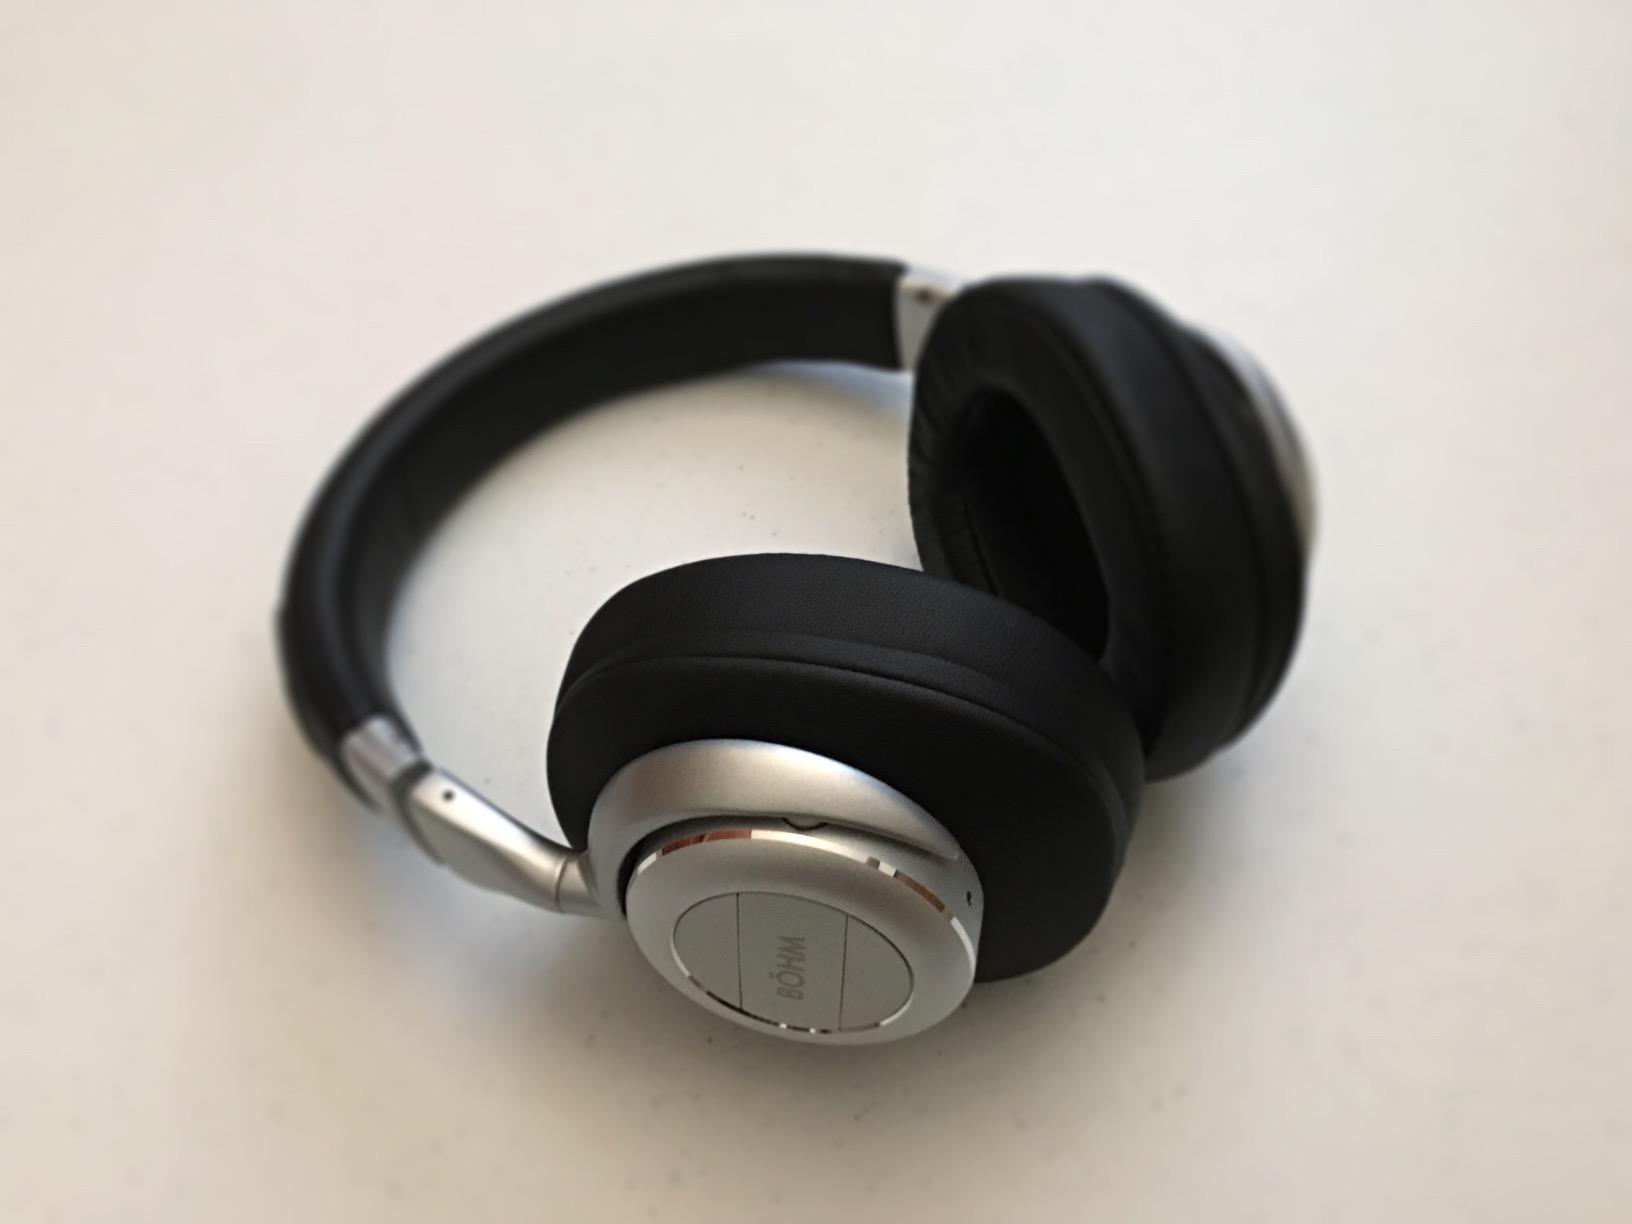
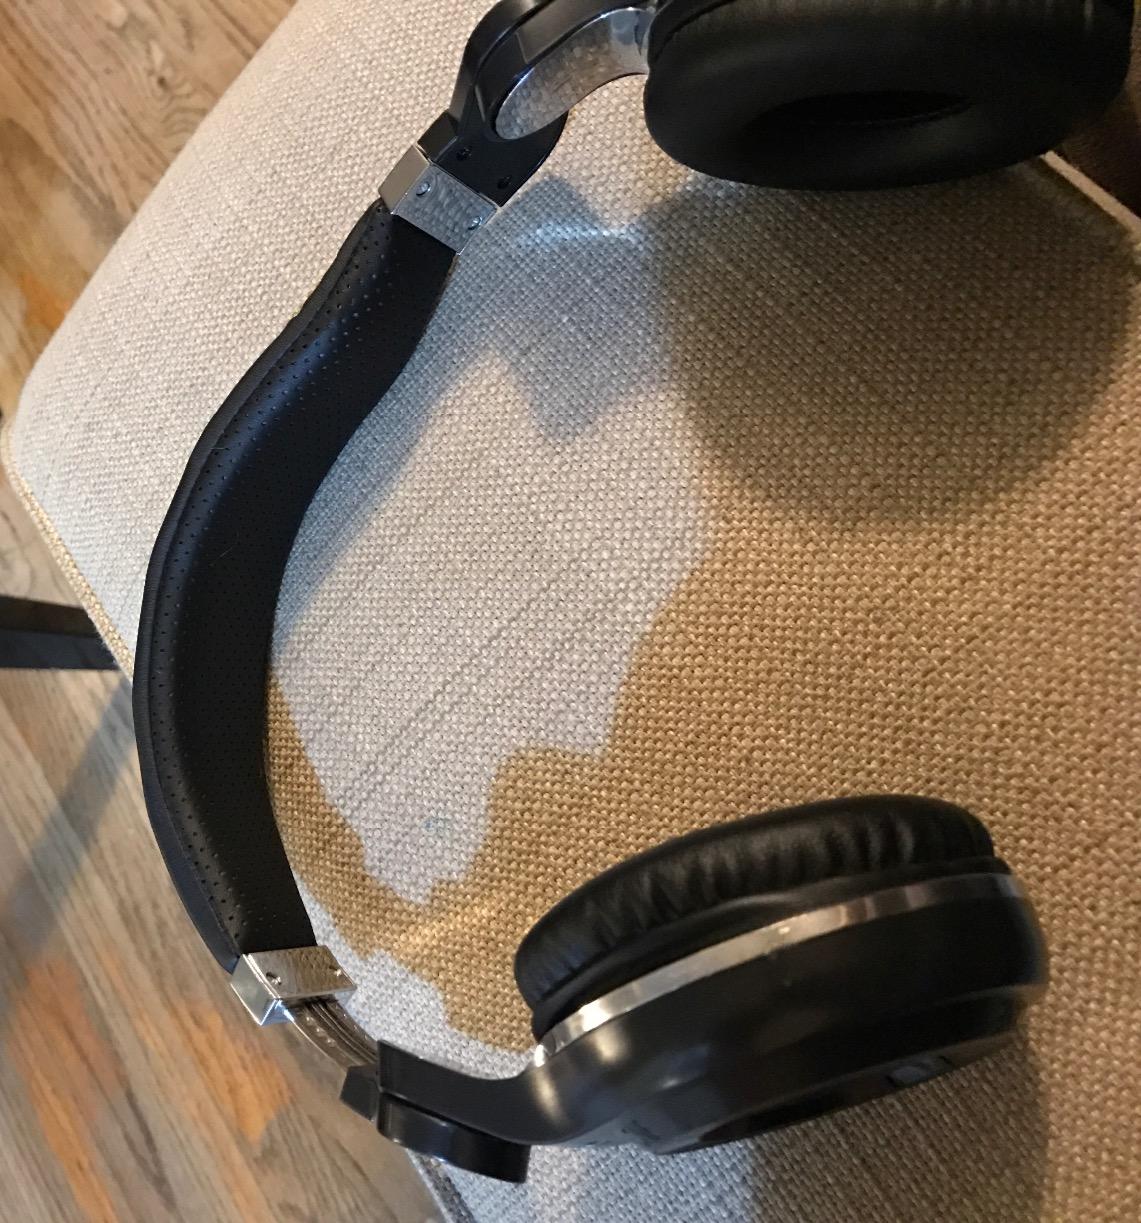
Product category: headphones
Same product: no